DMS Whittington

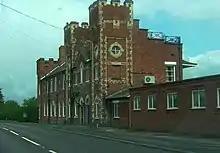
Whittington Heath Golf Club (formerly a grandstand for the racecourse)

The barracks were constructed on Whittington Heath. The heath had been the site of the Lichfield races which had moved from Fradley in 1702. During the 18th century they were one of the largest and well attended race meetings in the Midlands and in 1773 a grandstand was erected near the Lichfield-Tamworth Road. However, during the 19th century the popularity of the races dwindled, and military use of the heath grew. The War Office approached the Marquess of Anglesey in 1875 to buy the heath for the building of a barracks. Construction started in 1877 and the formal handing over of the newly built barracks to the military was recorded in 1881. Their creation took place as part of the Cardwell Reforms which encouraged the localisation of British military forces.